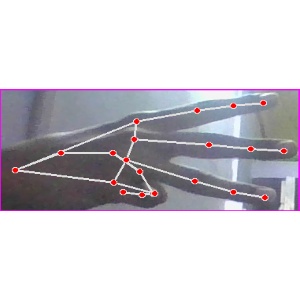
अक्षर: भ